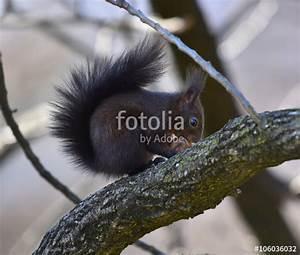
squirrel